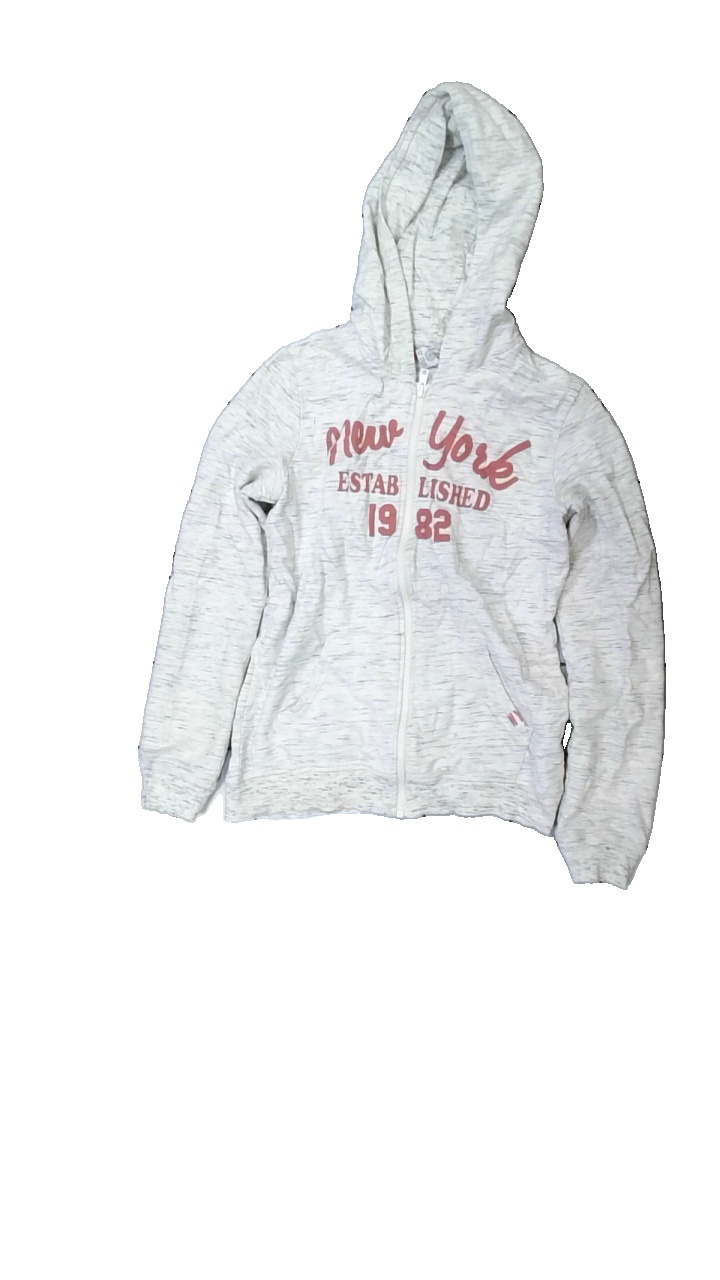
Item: Hoodie (Children)
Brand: Lindex
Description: grå hoodie med dragkedja och text fram
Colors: Grey, Pink
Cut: Regular
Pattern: Other
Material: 100% cotton
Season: All
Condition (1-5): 5
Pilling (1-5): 5
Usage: Reuse
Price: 50-100